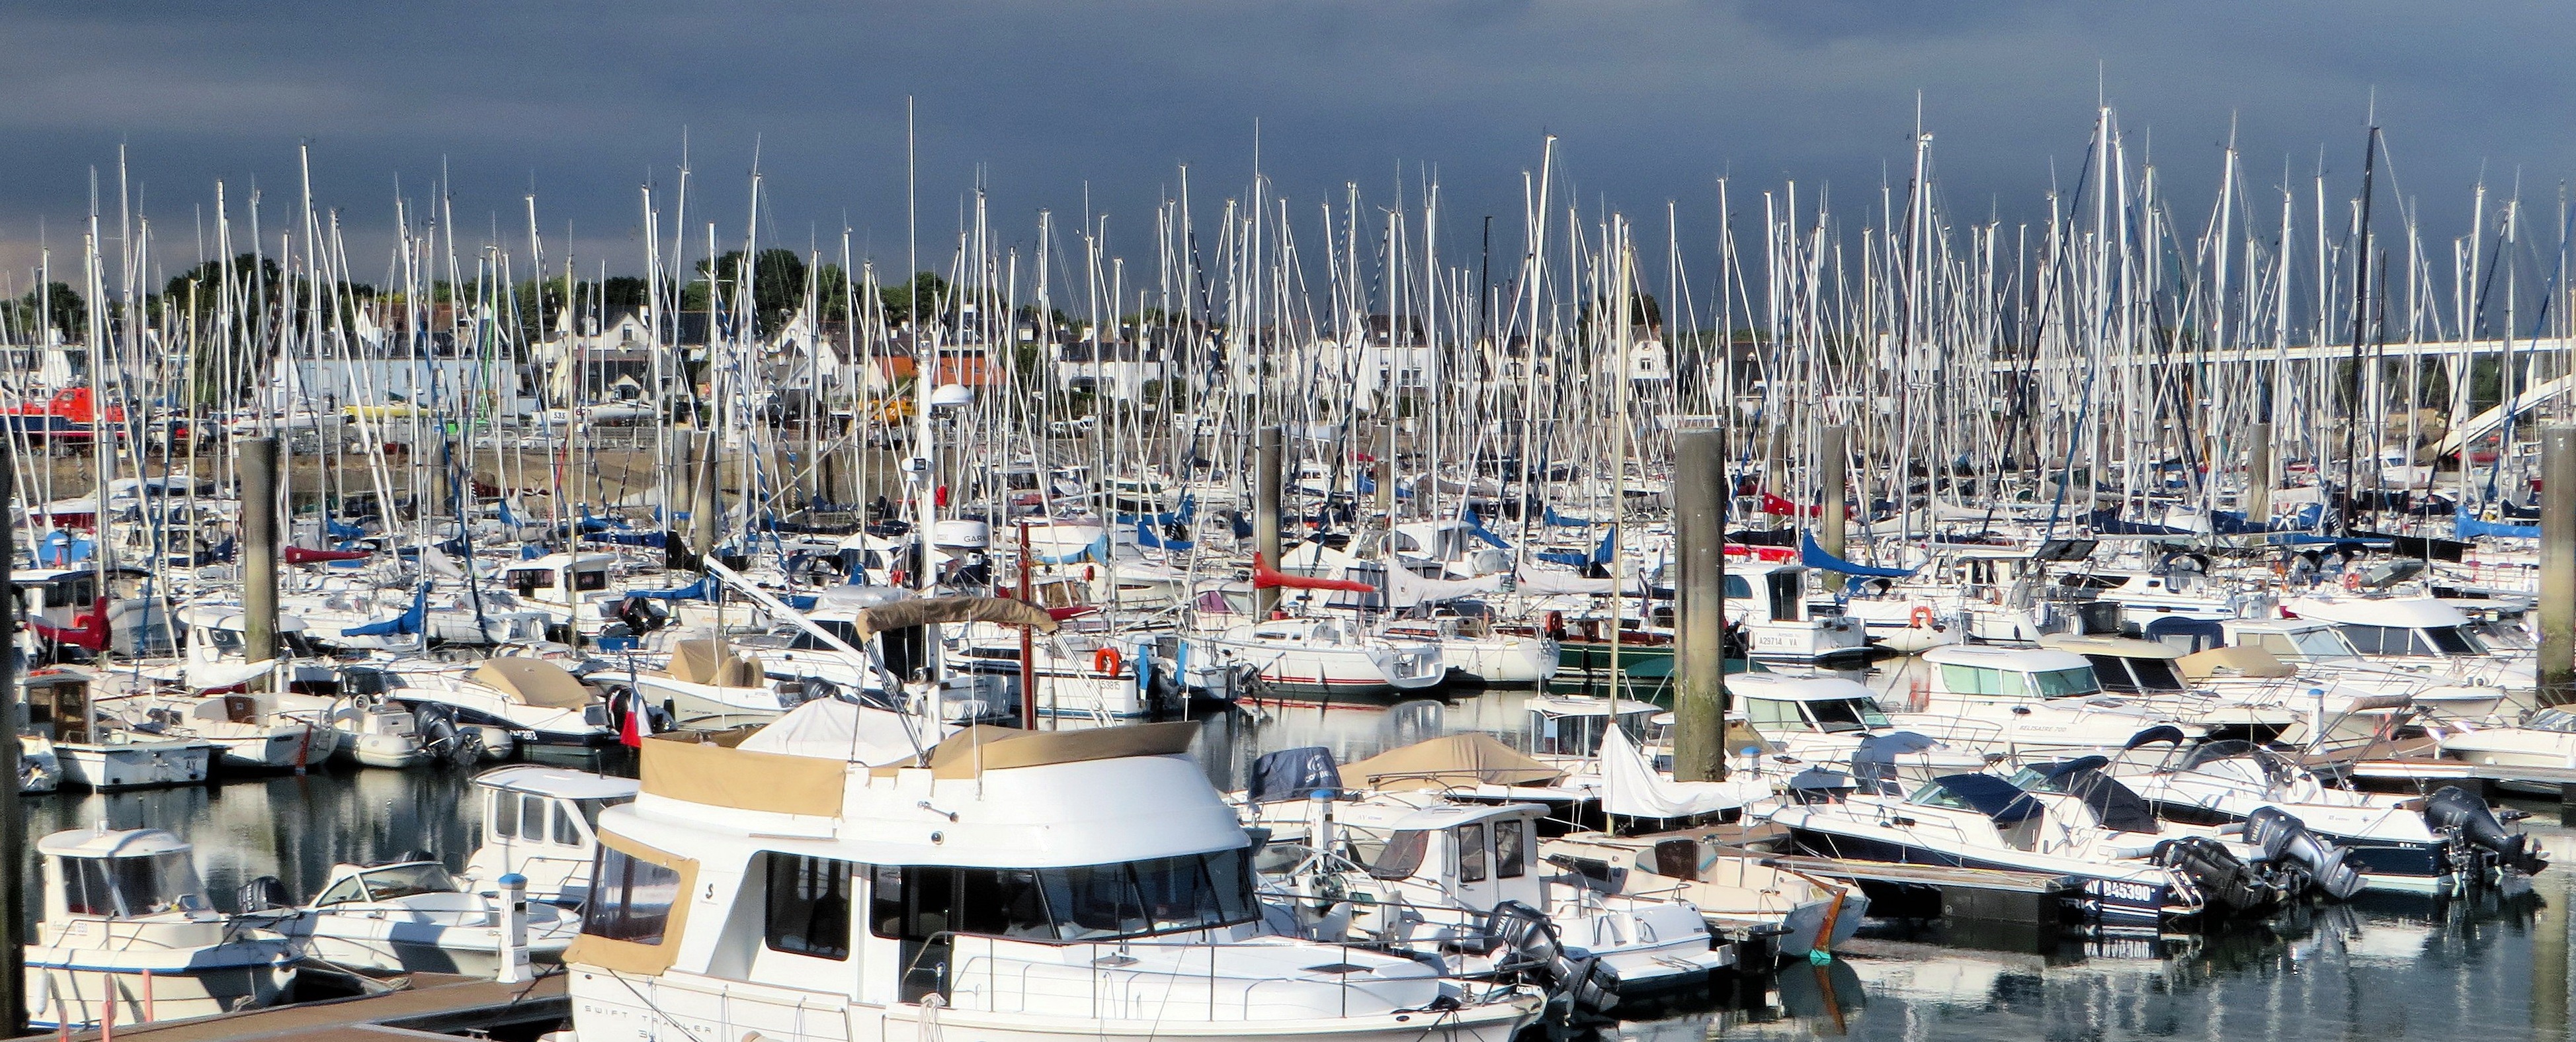
dock, boat, vehicle, mast, harbor, marina, port, sailboat, boats, navigation, sailboats, brittany, mats, the trinity, forest of masts, sky storm